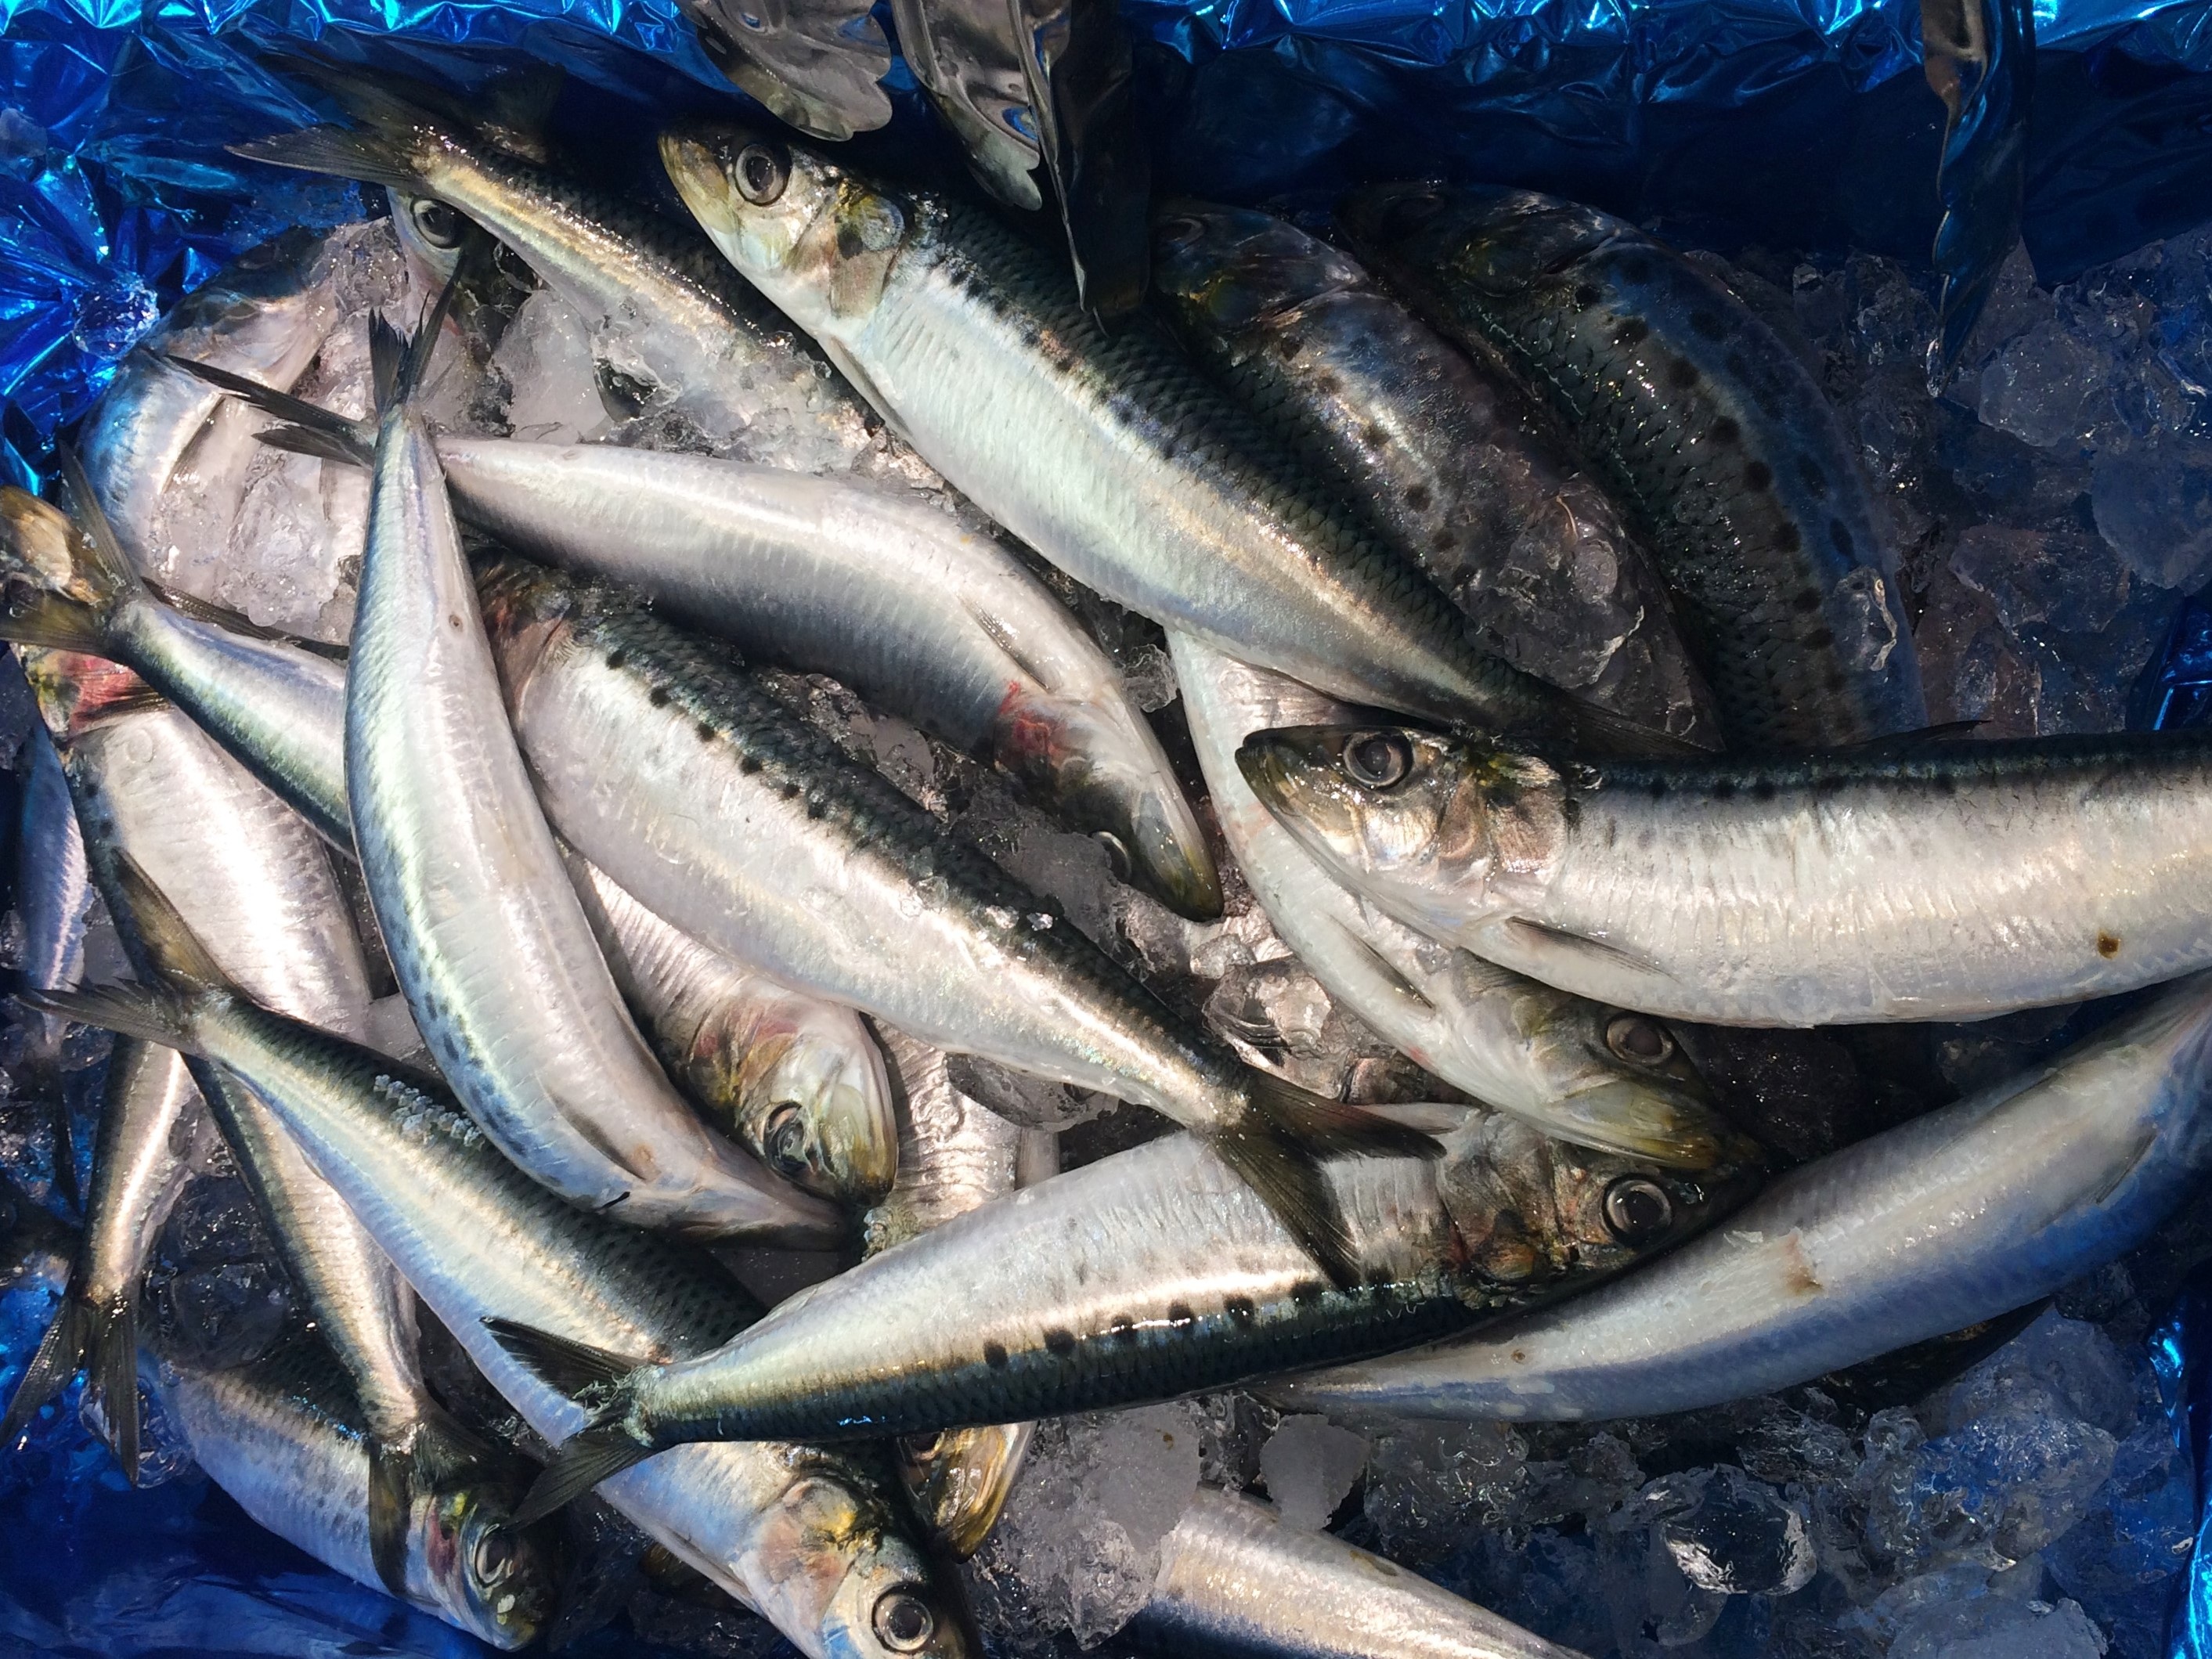
ice, fish, japan, sardine, living, vertebrate, supermarket, bonito, department, milkfish, sardines, herring, yokosuka, mackerel, heisei cho, seiyu ltd, fresh fish, marine biology, forage fish, oily fish